Sharpening

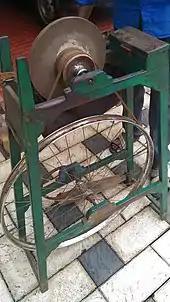
Sharpening tools

Very sharp knives sharpen at about 10 d.p.s (degrees per side) (which implies that the knife's edge has an included angle of 20-degrees). Generally speaking, razors, paring knives, and fillet knives should be the sharpest knives at an angle of 12° – 18°. Most kitchen knives, like utility/slicing knives, chef's knives, boning knives, carving knives, should be sharpened to 15° – 25°. The exceptions are Japanese style knives that are usually sharpened to 14° – 16° depending on the knife maker. Japanese style knives utilize a much harder steel, and are therefore more brittle than their Western style counterparts. This means care should be taken when handling these knives as they are susceptible to chipping and breaking. The sporting knife category, including pocket knives, survival knives, and hunting knives, sees more intense action and should be sharpened to the 25° – 30° angle range. The less sharp angle means there is more metal there to cut, thus providing more durability out in the field. For an extremely durable edge, a machete, chisel, drawknife or ax should be sharpened down to 30° – 40° providing even more ruggedness and longer lasting sharpness.